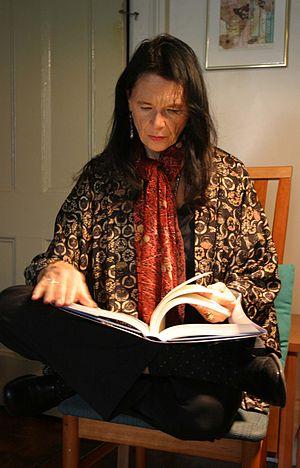
Anne Waldman est une poétesse américaine, également universitaire, écrivaine et militante politique. Depuis les années 1960, Waldman est une membre active de la communauté poétique Outrider.